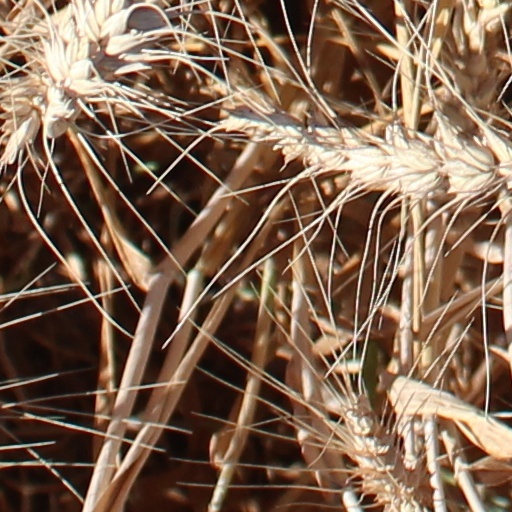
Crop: wheat